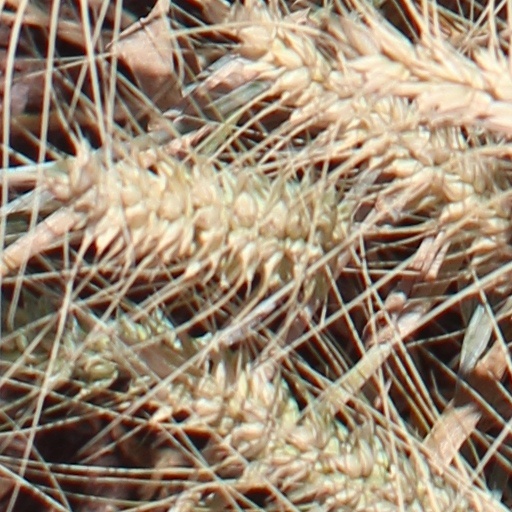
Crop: wheat